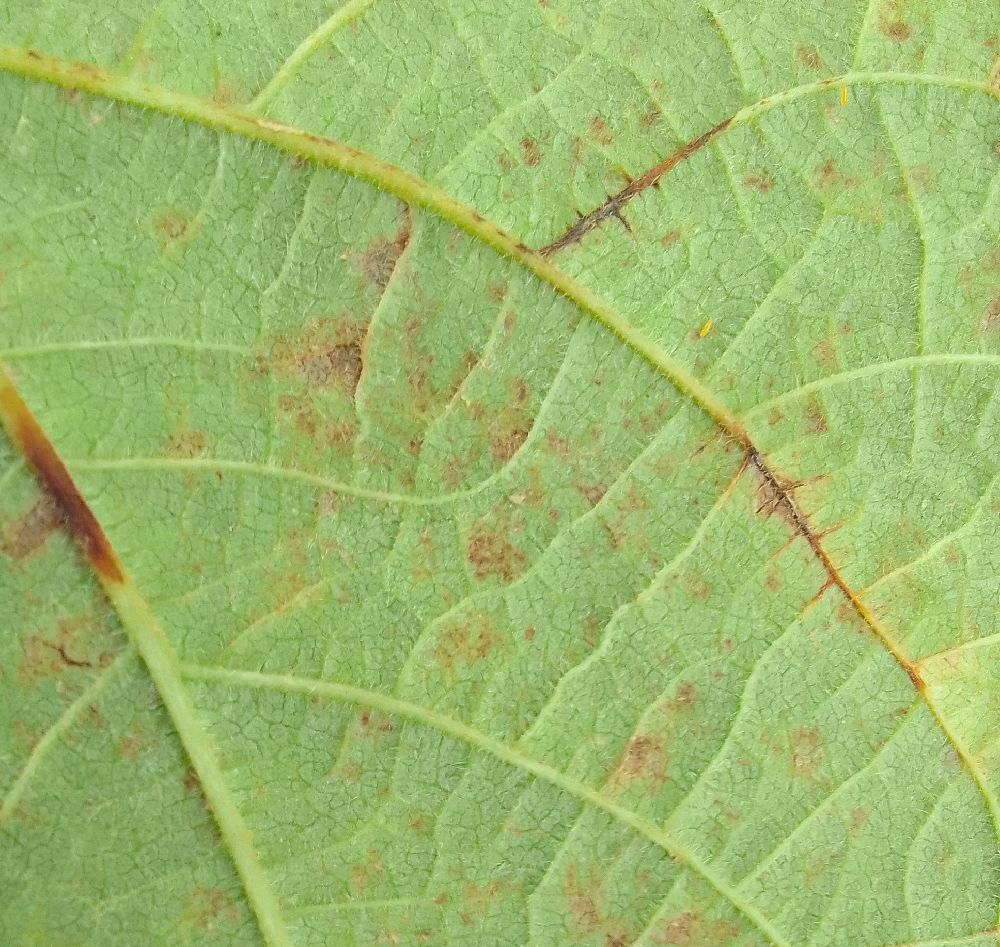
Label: anthracnose